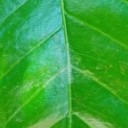
Label: Healthy